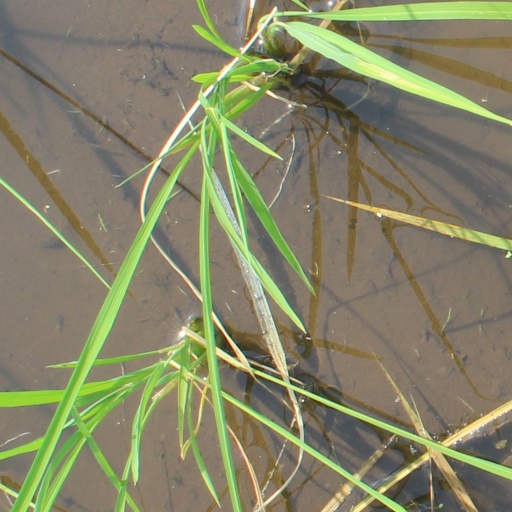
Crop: rice